2012 SUGO GT 300km

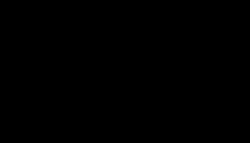
Layout of the Sugo

The 2012 SUGO GT 300km was the fourth round of the 2012 Super GT season. It took place on July 29, 2012.